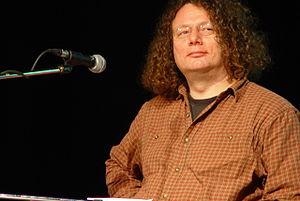
Ingo Schulze est un écrivain allemand.